Var's 3rd constituency

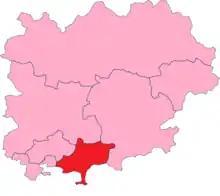
Var's 3rd Constituency shown within the Var

The 3rd constituency of the Var (French: "Troisième circonscription du Var") is a French legislative constituency in the Var "département". Like the other 576 French constituencies, it elects one MP using the two-round system, with a run-off if no candidate receives over 50% of the vote in the first round.